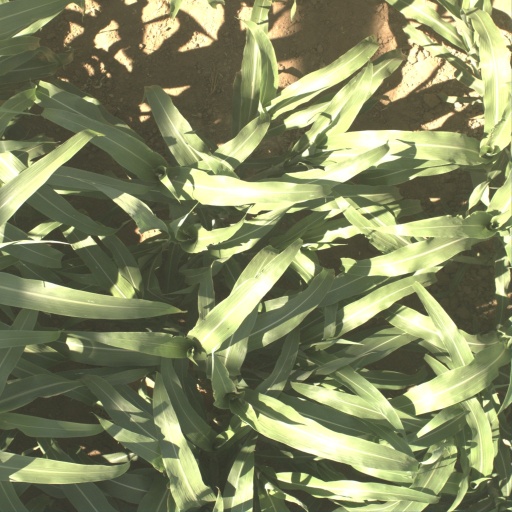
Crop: sorghum